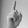
ASL letter: D